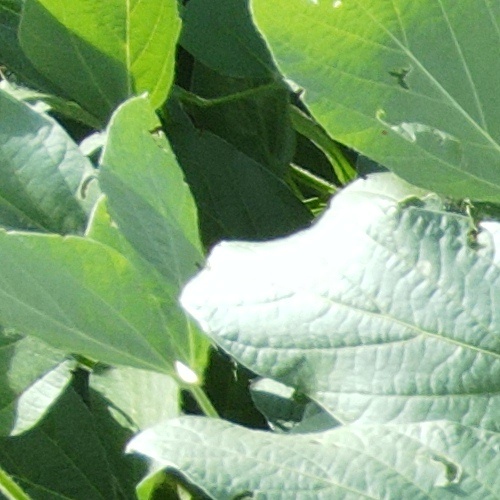
Label: Caterpillar